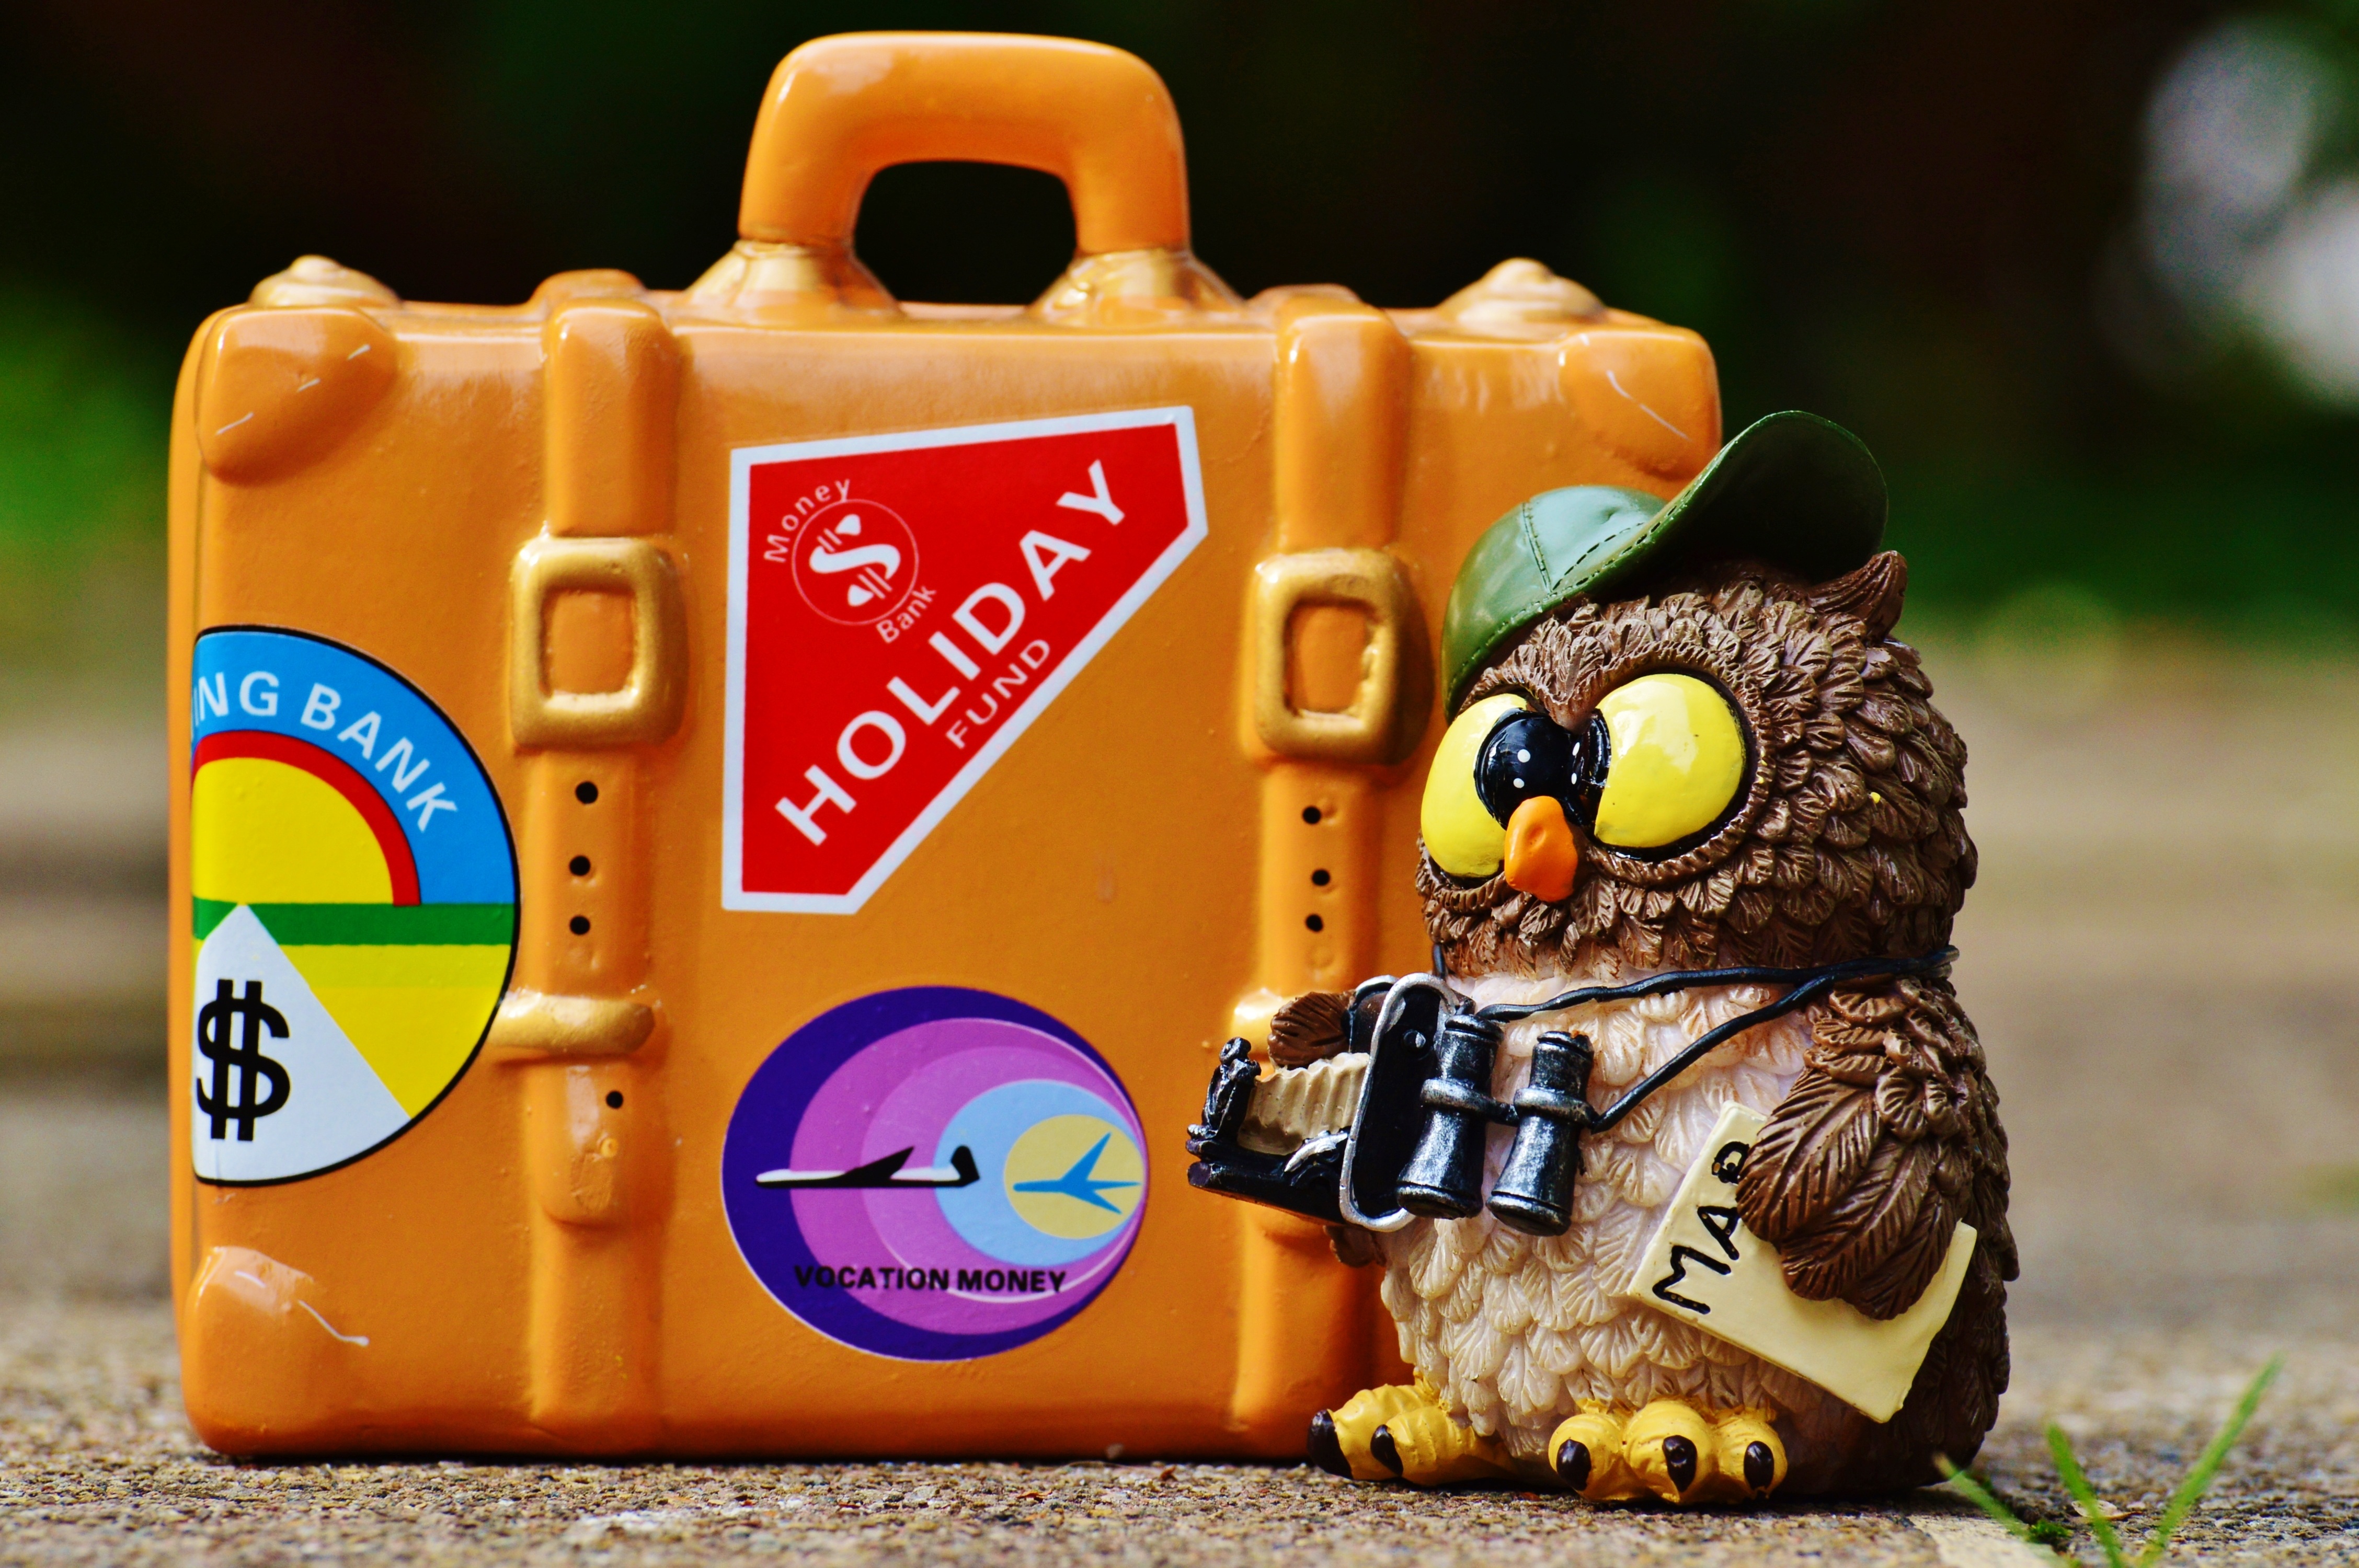
camera, sweet, animal, cute, tourist, travel, trolley, food, holiday, dessert, toy, owl, luggage, map, fun, figure, holidays, funny, sweetness, farewell, binoculars, flavor, on the go, go away, holdall